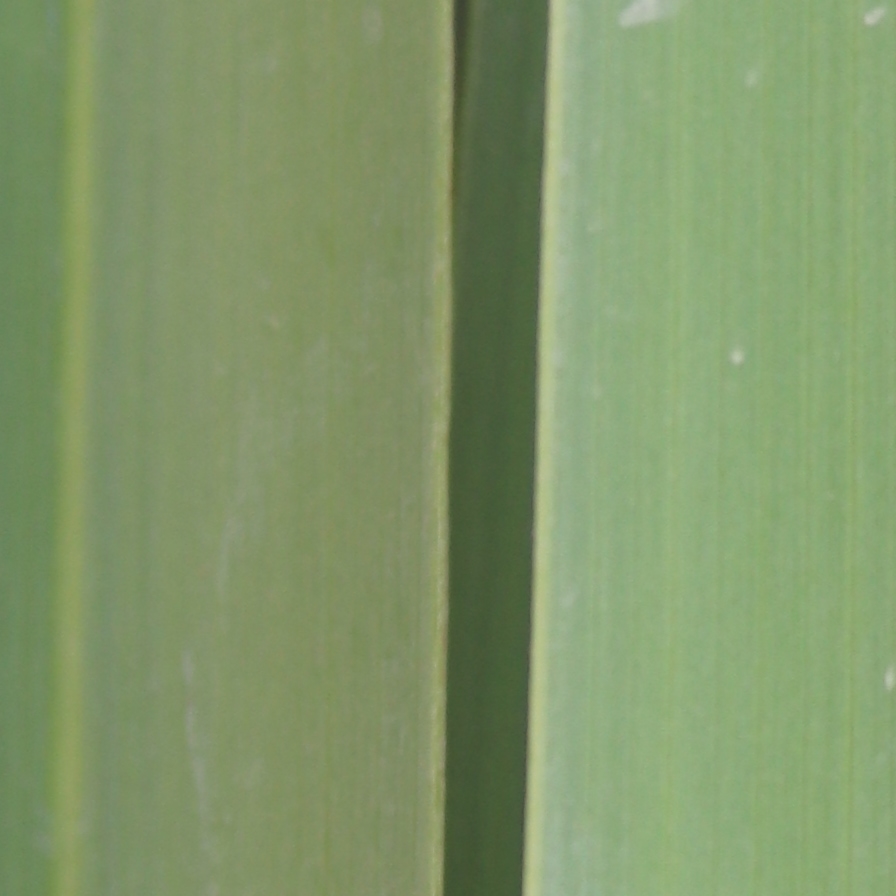
Label: Healthy